Prison uniform

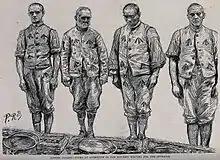
British prison uniform, 19th century

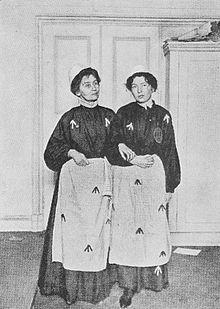
Emmeline and Christabel Pankhurst wearing British prison uniforms stamped with the broad arrow

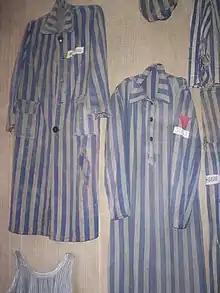
Blue-grey striped uniforms for female prisoners at the Auschwitz concentration camp

All incarcerated people in Romania wear their own clothes. Until around 2007, when Romania joined the EU, prison uniforms existed, but there is few sources on whether they were compulsory for all people behind bars, compulsory for all convicts, used by some detainees, used by some convicts, or used by both some detainees and convicts. It is however known that a short time after the collapse of communism (in 1992) uniforms were compulsory for all people behind bars. It is known that the Aiud prison required inmates to wear khaki uniforms and inmates serving a life sentence wore orange uniforms. As for other prisons, many probably also used khaki uniforms as human rights website shows inmates in khaki uniforms at Rahova prison.